Cleveland Railway (England)

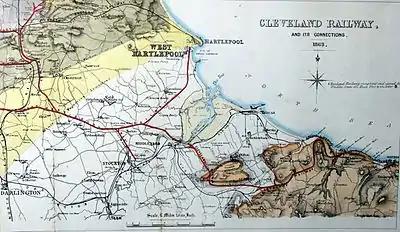
Map of the Cleveland Railway and its connections, 1863. The West Hartlepool Harbour and Railway ran north of the Tees, with a river connection to the Cleveland Railway south of the river.

The construction of the line was prompted by the need of mine owners around Guisborough and East Cleveland to transport their iron ore to the River Tees. Guisborough was already served by the Middlesbrough and Guisborough Railway (M&GR), a subsidiary of the Stockton and Darlington (S&D), which had built a line (opened in 1854) running along the south of the valley in which Guisborough sits. However, the line was an inconveniently long distance from the lucrative iron ore mines in the north of the valley, along the south flank of the Eston Hills, and provided no connection at all for mines east of Guisborough. The had been built by a group of industrialists based in Stockton and Darlington who used it to service their own mines, deliberately avoiding the estates of their rivals. It only provided a minimal passenger service to Middlesbrough – one train a day each way – and the line had originally not even been planned to have a passenger station in Guisborough.